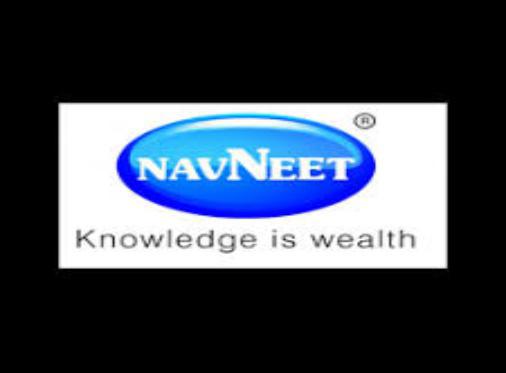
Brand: navneet
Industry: Necessities